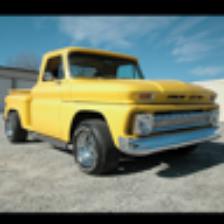
Label: NonHuman